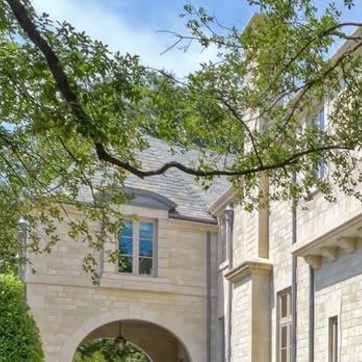
Material: other